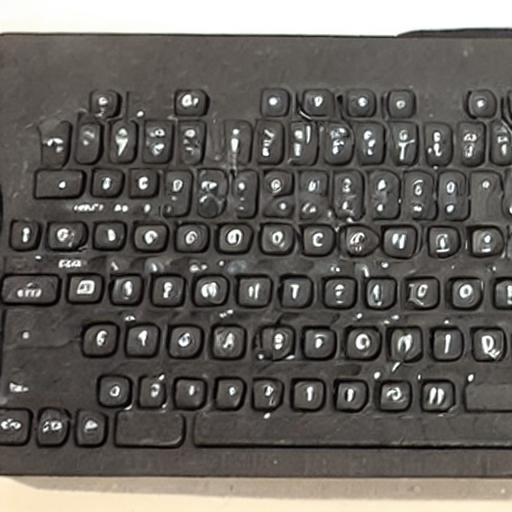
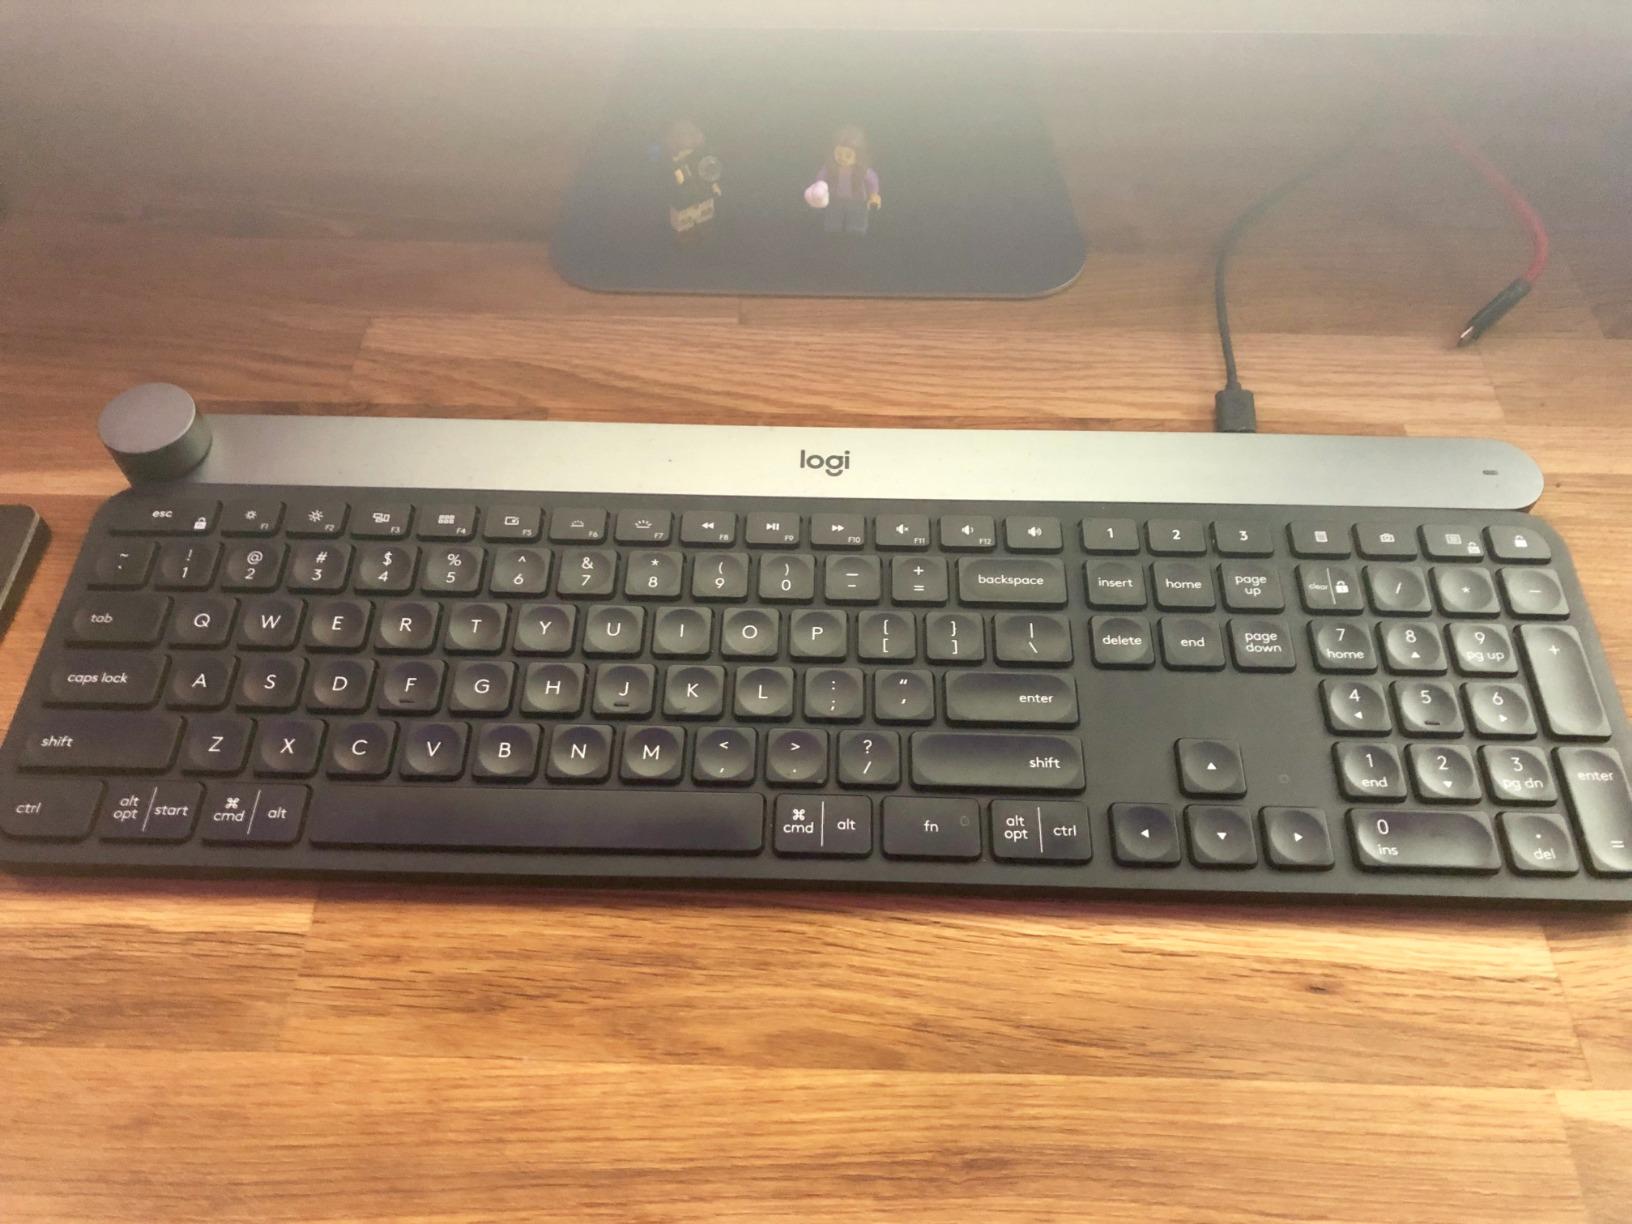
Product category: keyboard
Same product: no